Dreams of Russia

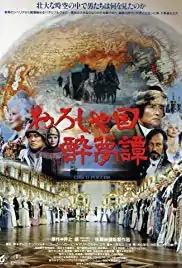
Movie poster

Dreams of Russian is a 1992 Japanese-Russian period film directed and co-written by Jun'ya Satō. It is based on a book of the same name by Japanese writer Yasushi Inoue.